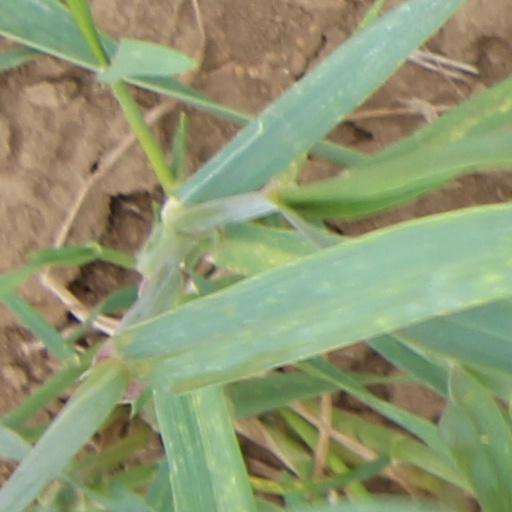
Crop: wheat